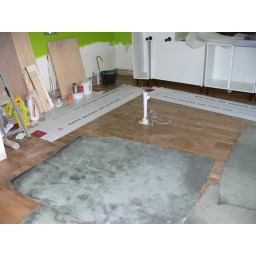
The rest of the oak floor has been laid in the kitchen